University of Nusa Cendana

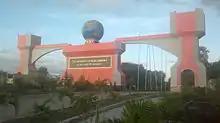
Entrance of Nusa Cendana University

The University of Nusa Cendana is a public university in Kupang, East Nusa Tenggara, Indonesia. It was established on September 1, 1962. Its rector is Maxs Sanam.